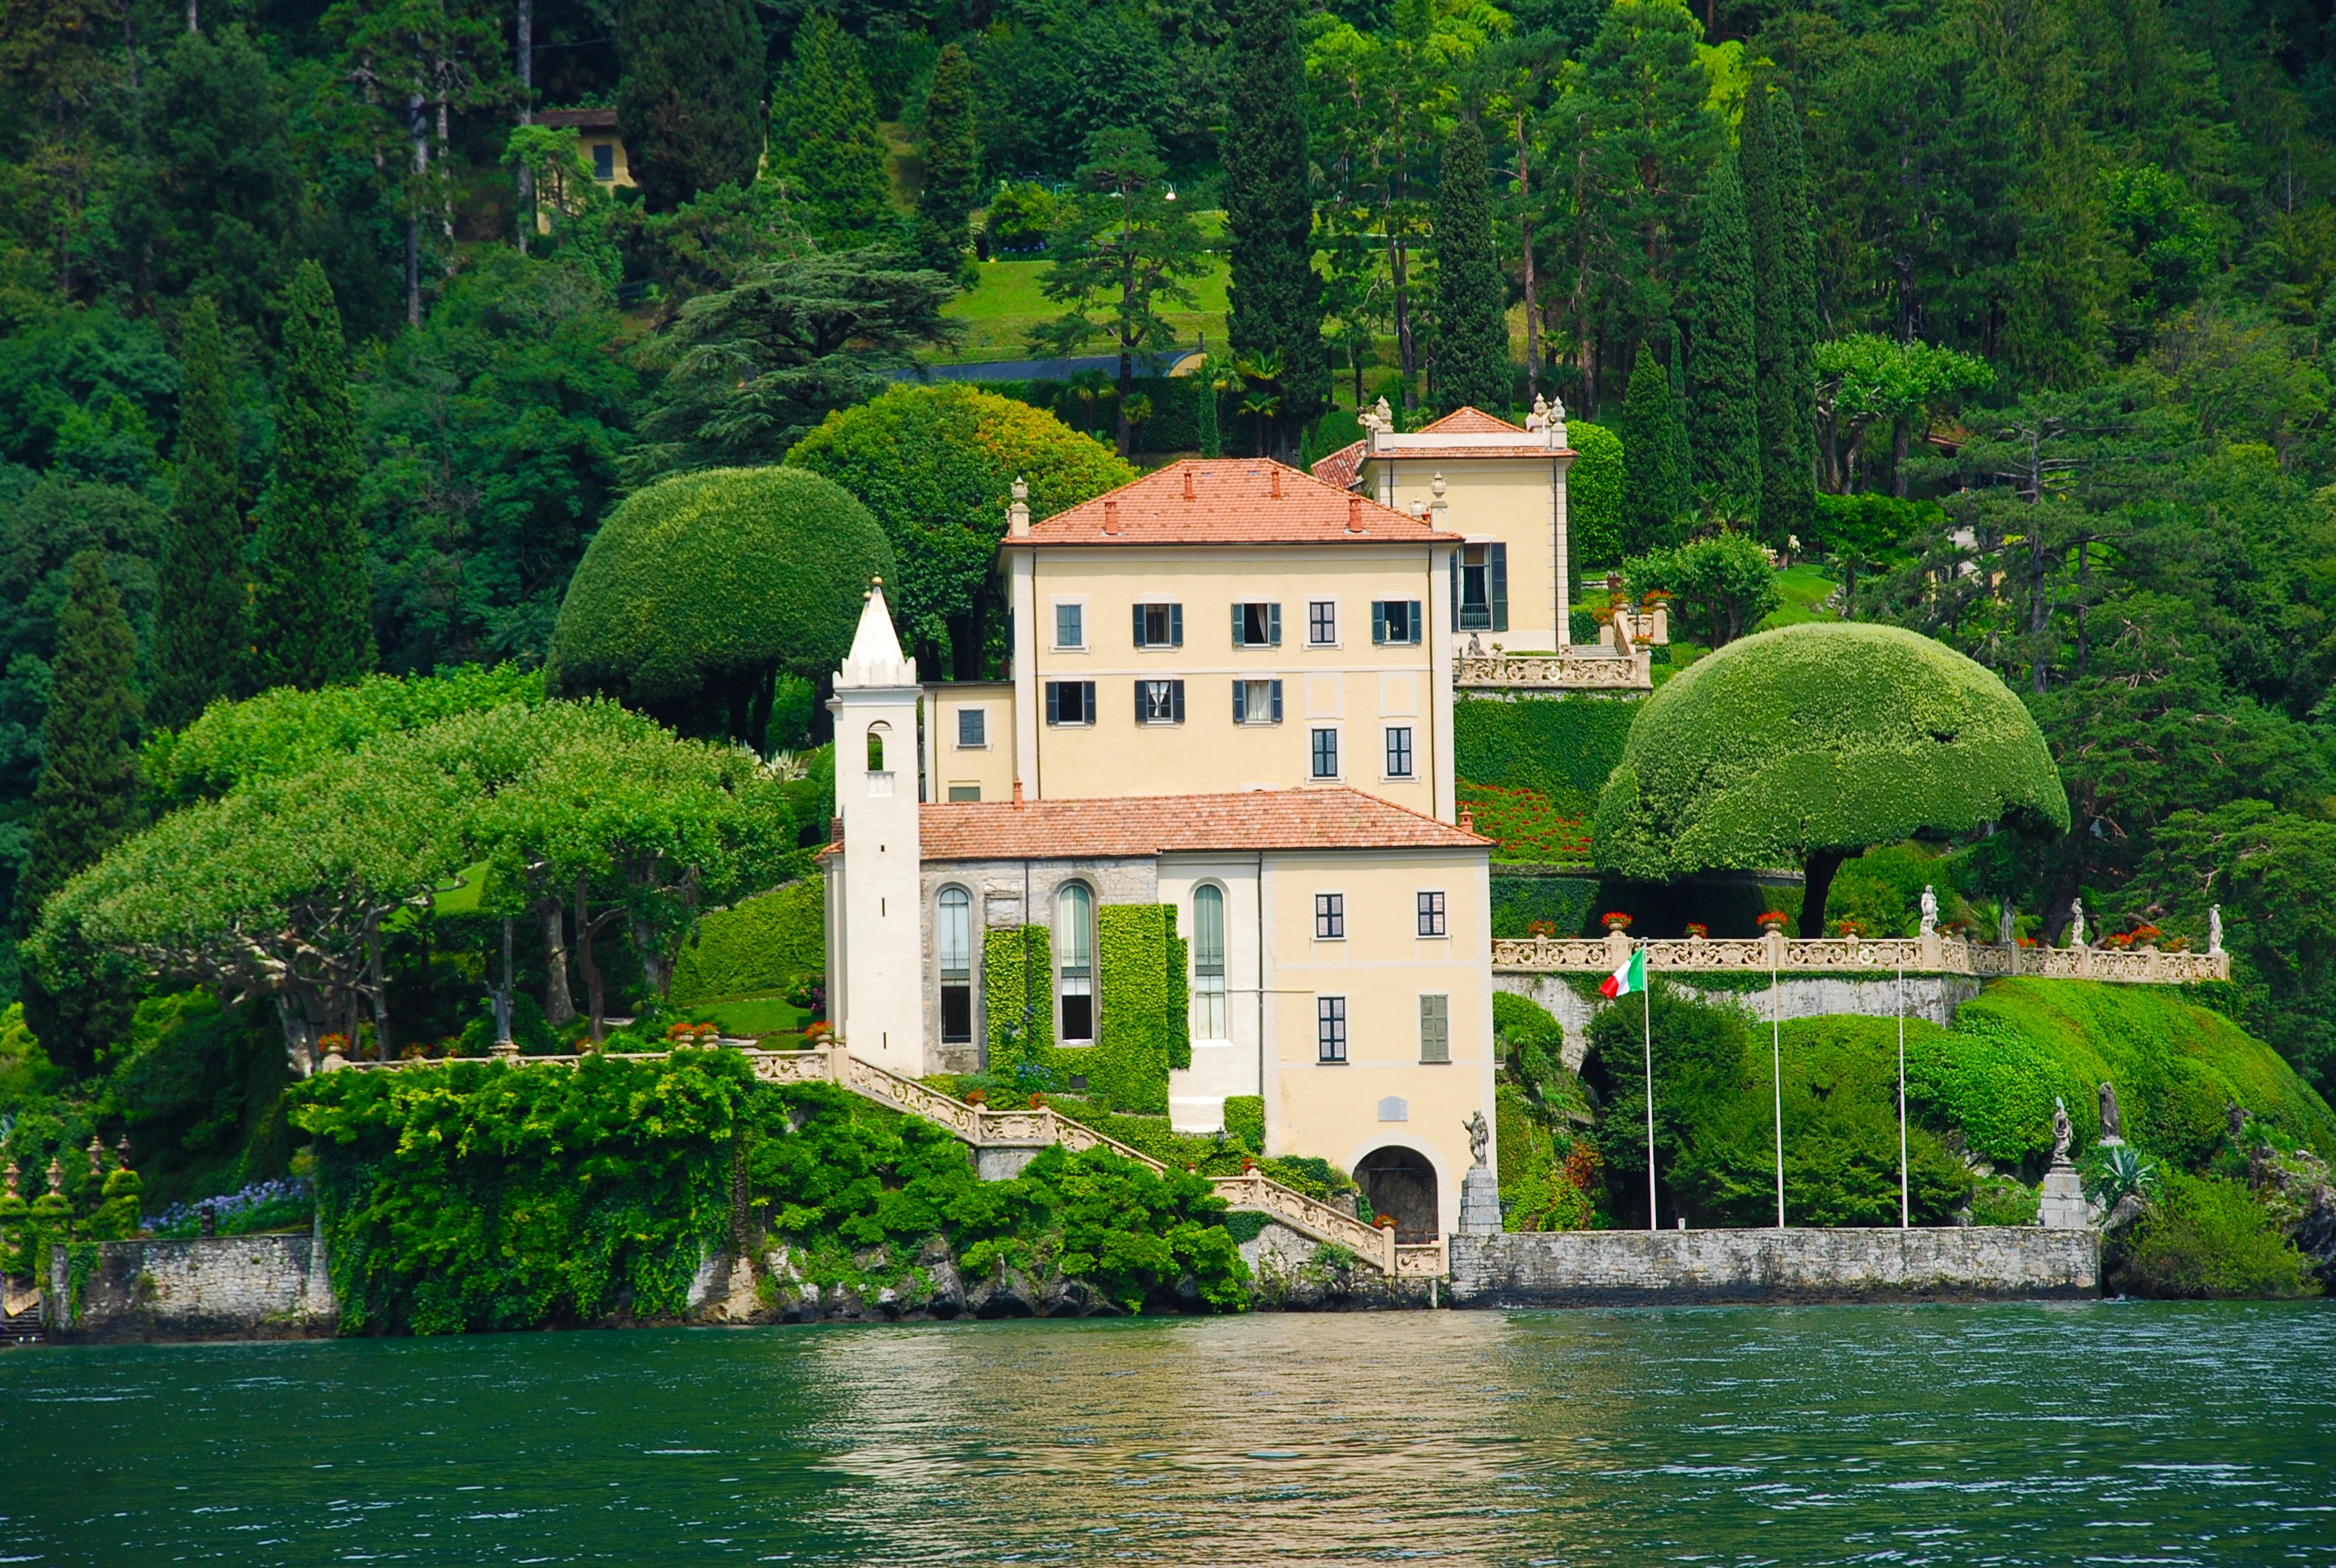
landscape, coast, tree, water, nature, villa, mansion, house, hill, shore, flower, lake, building, chateau, river, travel, village, europe, rural, green, scenic, scenery, italy, garden, tourism, estate, como, italian, manor house, rural area, water castle, lago di como